Mayer-Kuvert

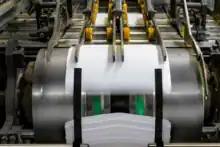
Envelope production, 2020

Managing director Bartl passed away suddenly in 2014. At this point in time, the consortium comprised 50 companies in 23 countries with around 2400 employees producing more than 21 billion envelopes, shipping bags and folding bags, annually. Bartl's successor was his son-in-law Thomas Schwarz, who had already been appointed CO-CEO in 2013, together with an eight-person management team. In 2017, insolvency proceedings were opened for the BlessOF company and were successfully concluded in the same year.